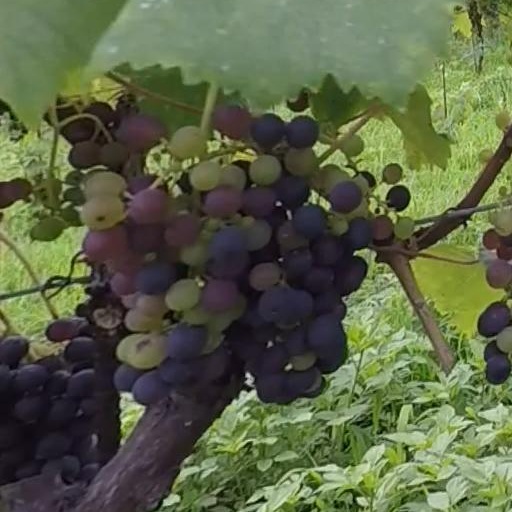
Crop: grape